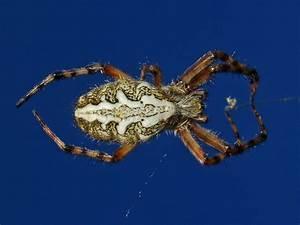
spider